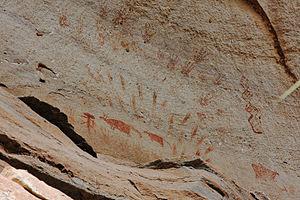
Pha Taem National Park, province d'Ubon Ratchathani, Thaïlande